Did You Ever See a Lassie?

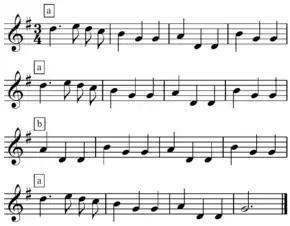
"Ach! du lieber Augustin".

"Did You Ever See a Lassie?" is a traditional Scottish folk song with a Roud Folk Song Index number of 5040.